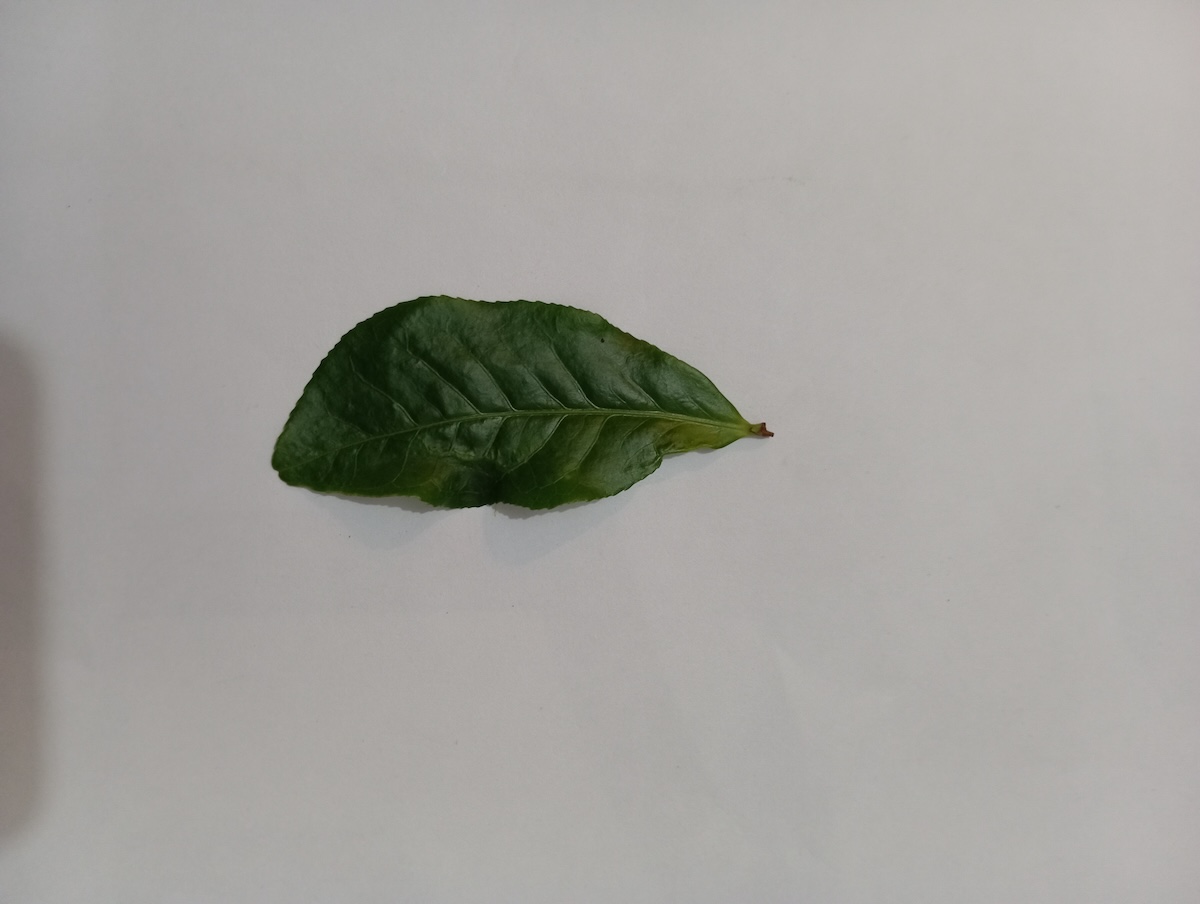
Label: Healthy leaf